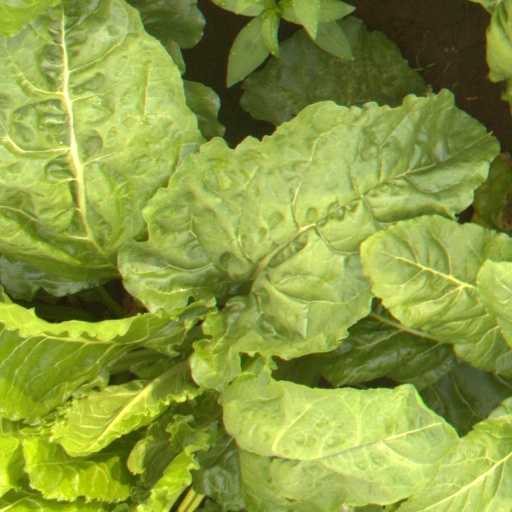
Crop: sugar beet